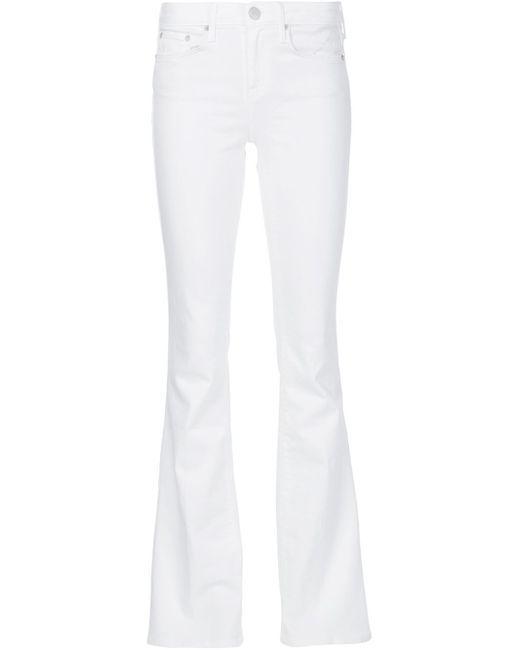
Weiße Slim Fit Jeans für Damen